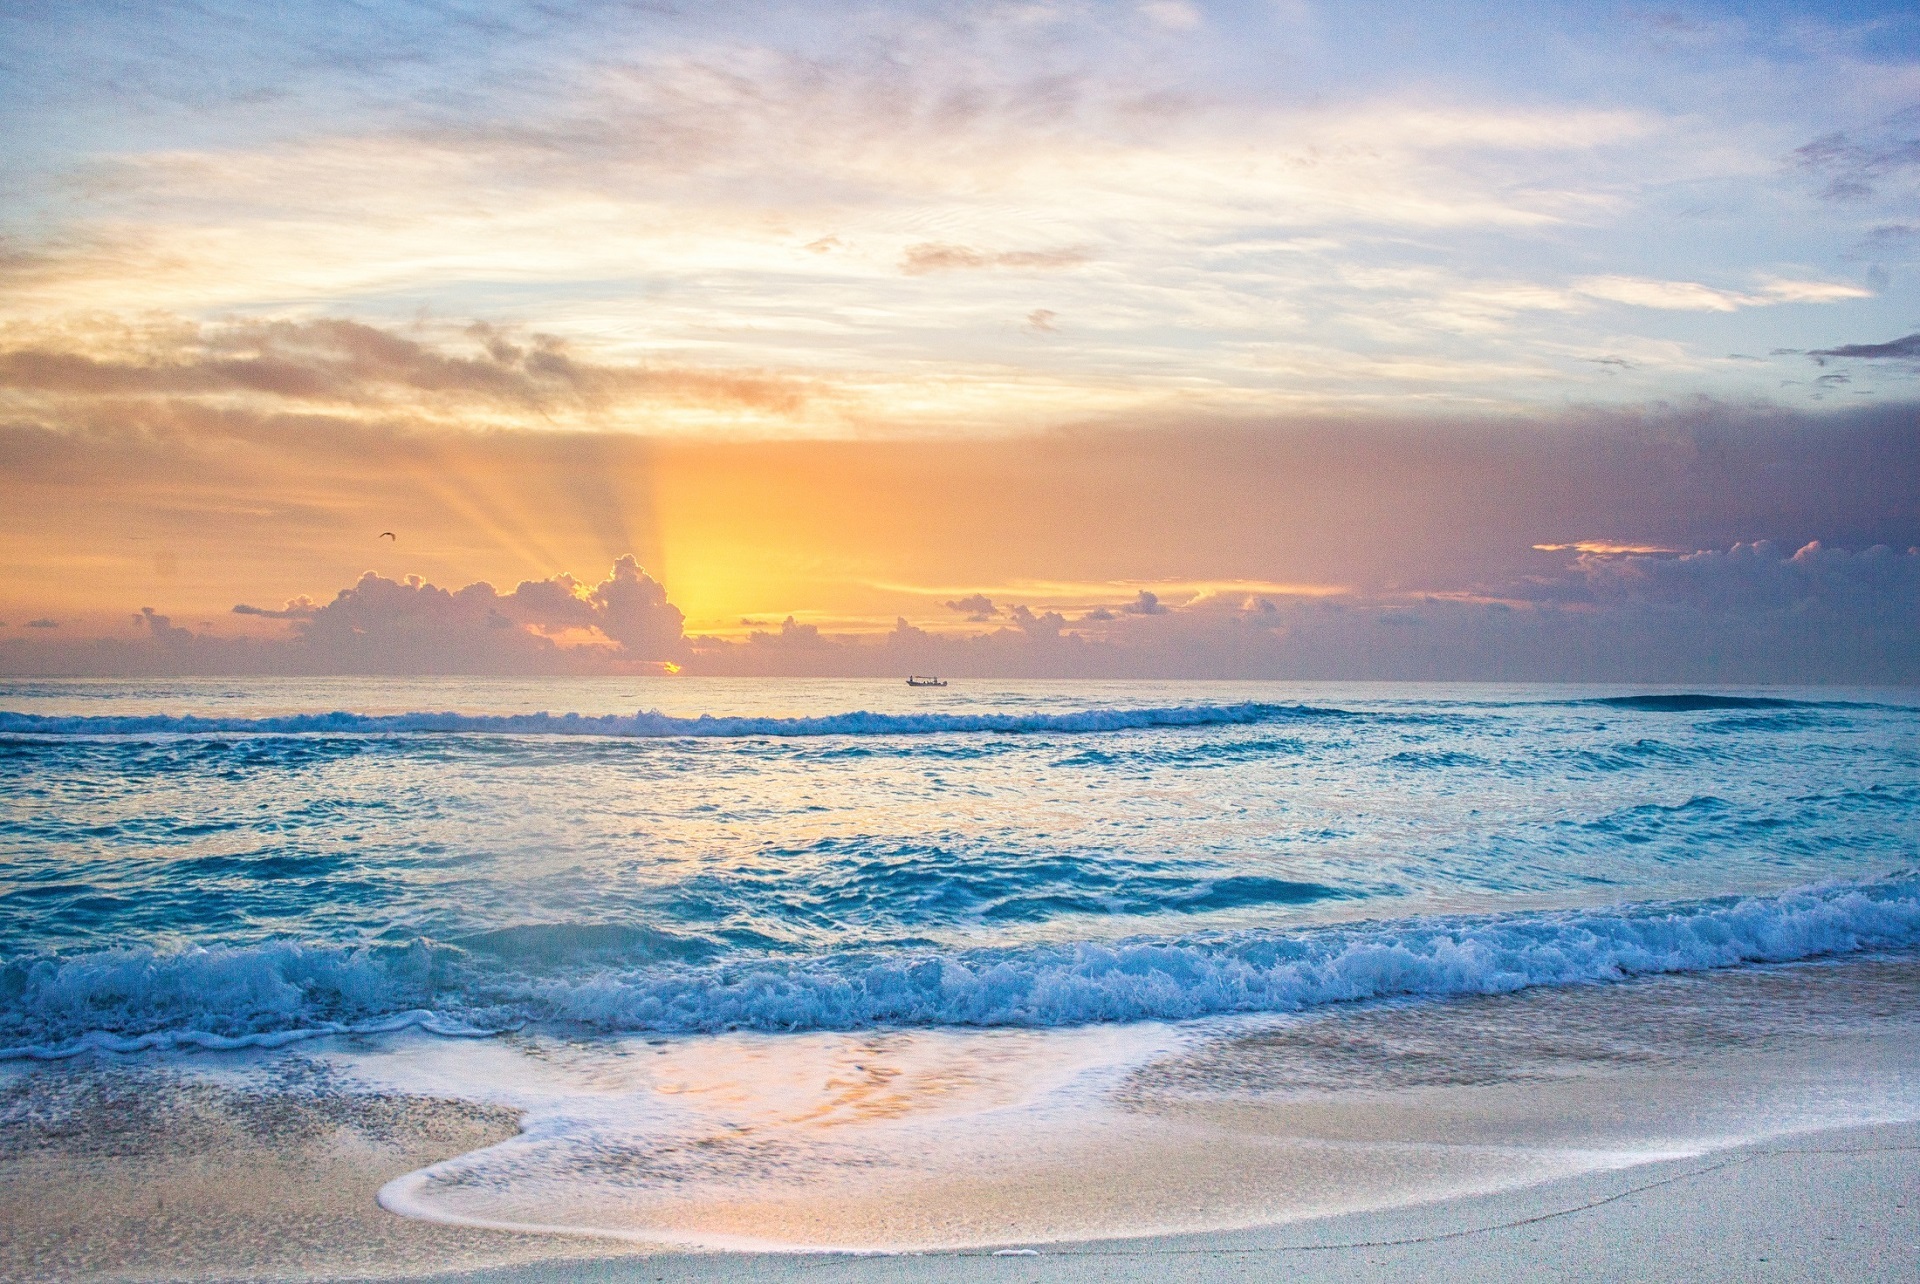
beach, landscape, sea, coast, water, nature, sand, ocean, horizon, cloud, sky, sunrise, sunset, sunlight, morning, shore, wave, dawn, dusk, foam, surf, scenic, seascape, colorful, body of water, waves, clouds, afterglow, wind wave